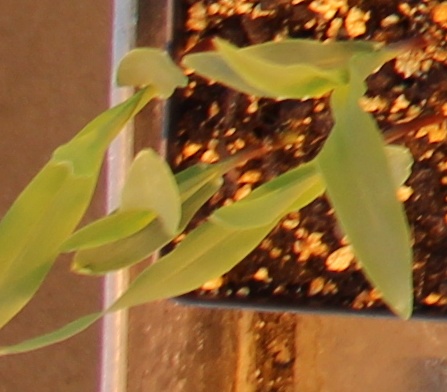
Label: Corn